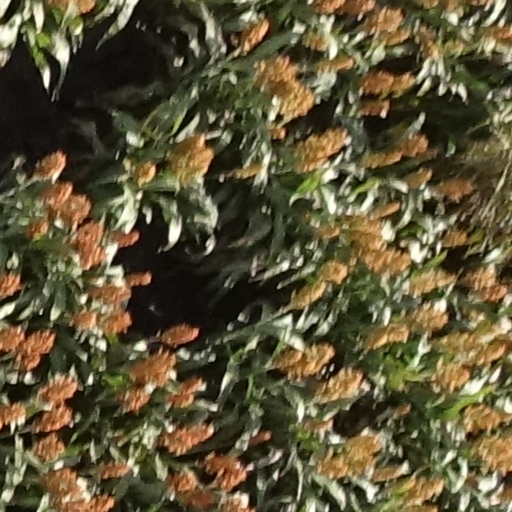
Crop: sorghum